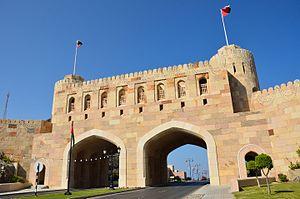
Qabus ibn Saïd, né le 18 novembre 1940 à Salalah et mort le 10 janvier 2020 à Sib, est un homme d’État omanais. Il devient sultan d'Oman le 23 juillet 1970, succédant à son père, Saïd ibn Taimour, et le reste jusqu’à sa mort.
Le Musée de la porte de Mascate est un musée du Sultanat d'Oman situé à Mascate, sur la corniche de Matrah. Il retrace l'histoire d'Oman depuis le Néolithique jusqu'à nos jours.